Padhraic Smyth

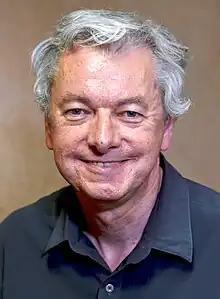
UC Irvine Professor Padhraic Smyth

Padhraic Smyth is a Distinguished Professor of Computer Science serving as the inaugural Hasso Plattner Endowed Chair in Artificial Intelligencein UC Irvine's Donald Bren School of Information and Computer Sciences. He also serves as Director of UC Irvine's Data Science Initiative and Associate Director for UC Irvine's Center for Machine Learning and Intelligent Systems. He was elected a fellow of the Association for the Advancement of Artificial Intelligence in 2010 "for significant contributions to the theory and practice of statistical machine learning".